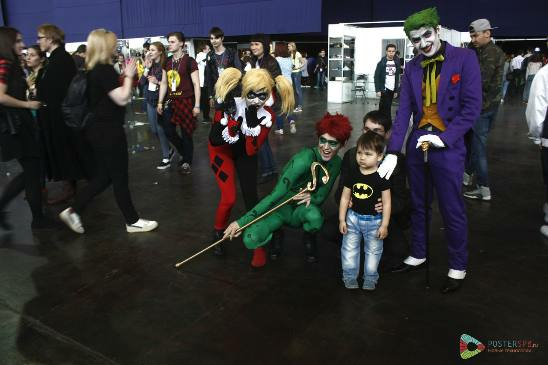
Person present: Yes